Cross of Saint James

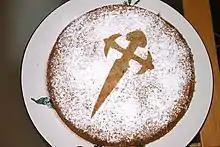
Photo of a cake with the image of a Saint James cross in powedered suger

Since the early part of the 20th century, the cross has been used as a decorative element on the almond pastry "Tarta de Santiago". A traditional Galician dessert made from ground almonds, the top of the pie is decorated with powdered sugar, masked by an imprint of the cross which gives the dessert its name.